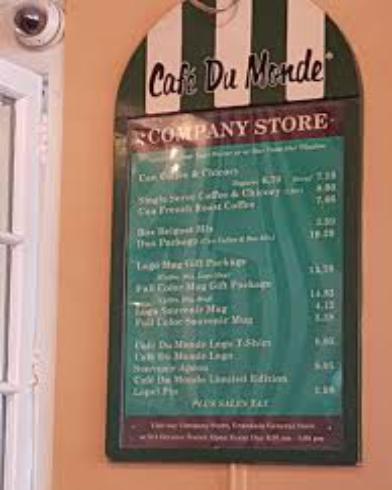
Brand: Cafe du Monde
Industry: Food